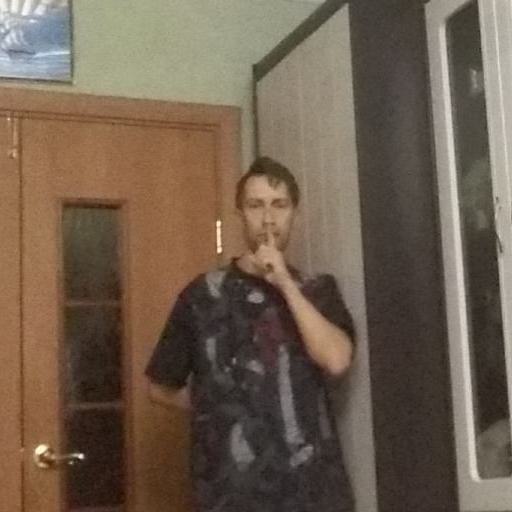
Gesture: mute